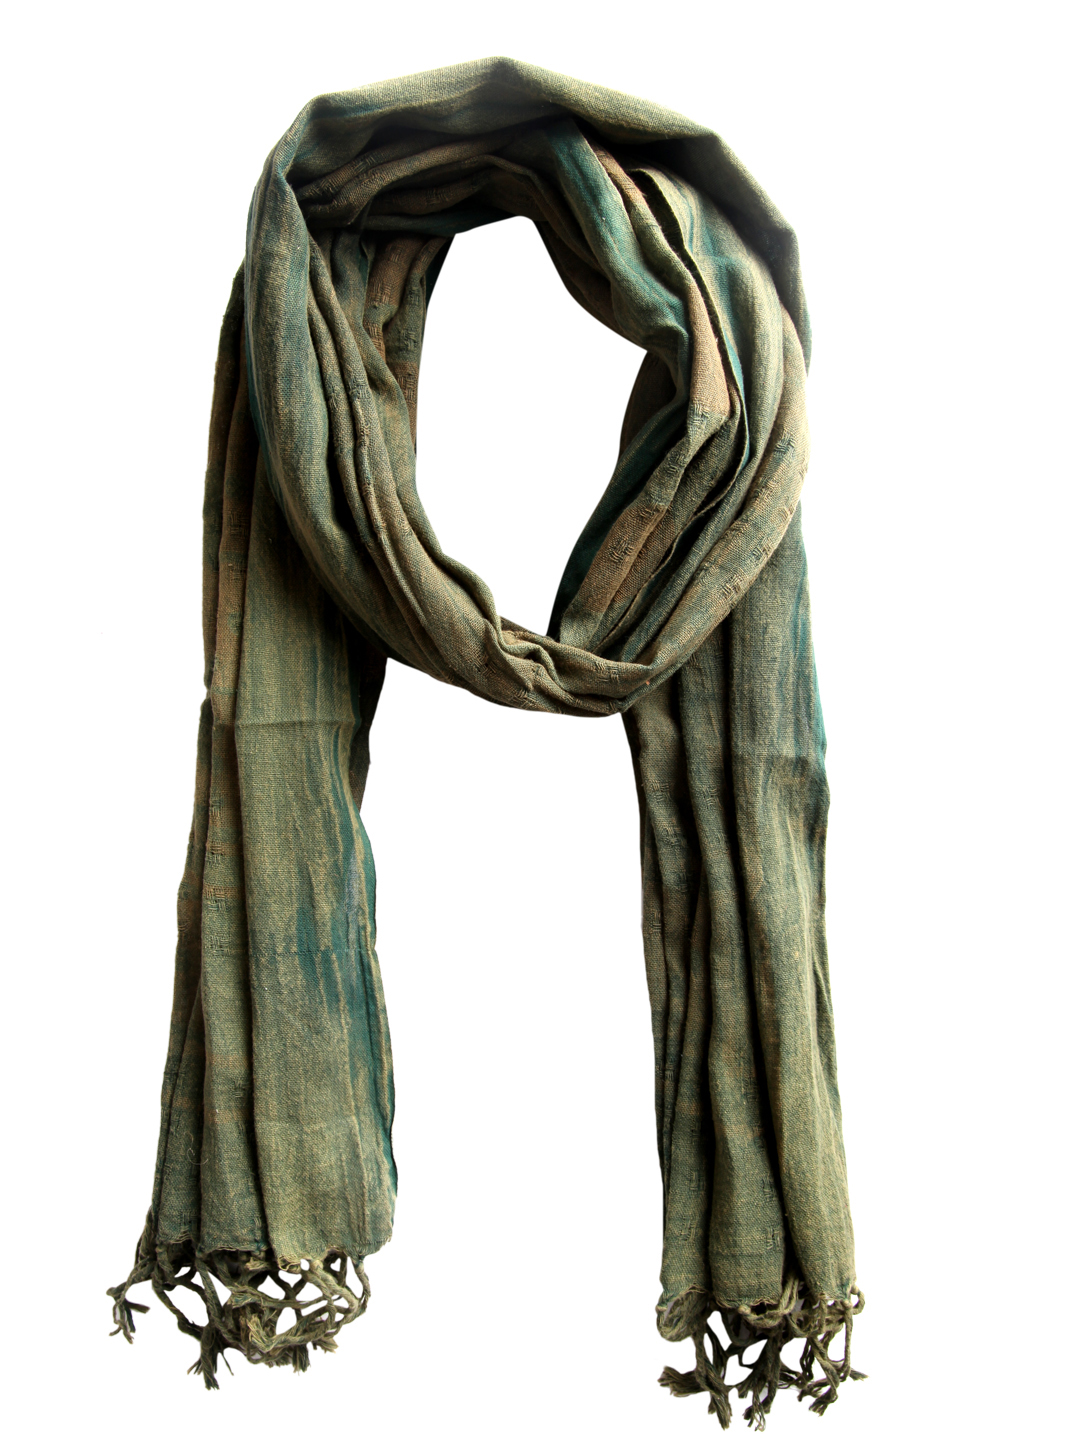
Femella Women Green Scarf
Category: Accessories / Scarves / Scarves
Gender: Women
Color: Green
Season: Summer 2012
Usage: Casual